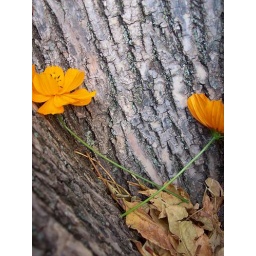
flowers in tree